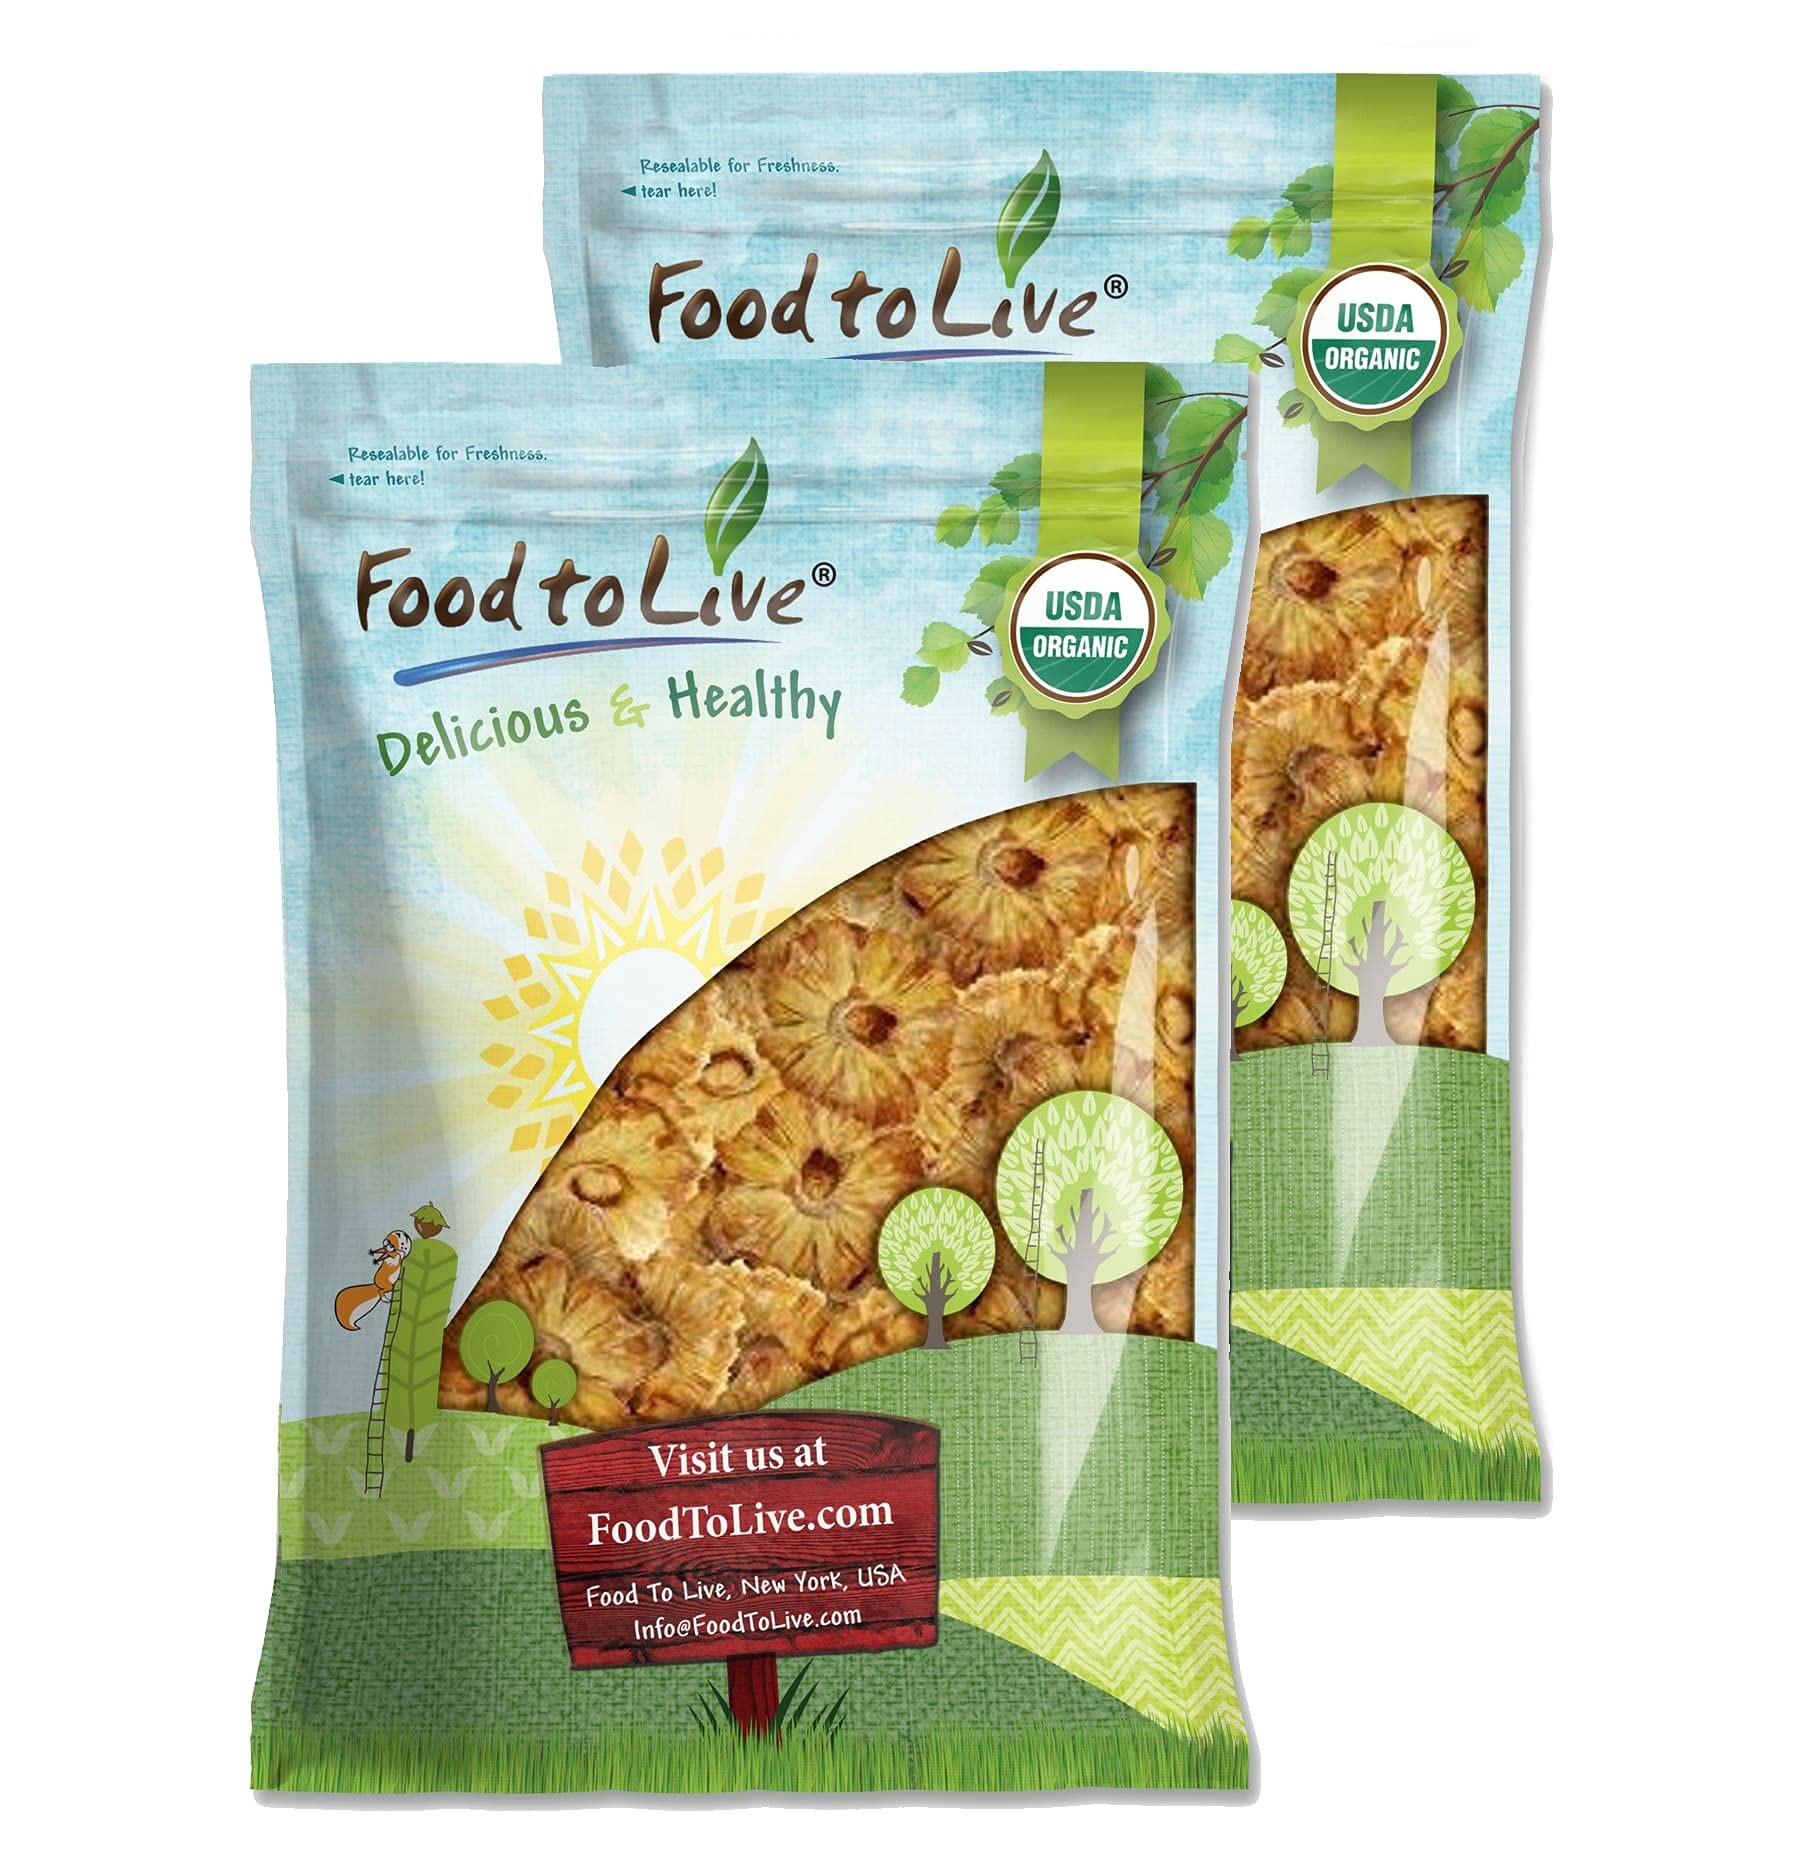
Item Name: Food to Live - Organic Dried Pineapple Rings, 10 Pounds Non-GMO, Flavorful Chewy Fruit Snack, Vegan, Unsulfured, No Sugar Added, Bulk, Addition to Desserts, Cakes, Pies, No Sulphites, Unsweetened
Bullet Point 1: ✔️SWEET LOW-CALORIE SNACK: Organic Dried Pineapple calories: 69 per 1 ounce. Enjoy this tasty snack anytime.
Bullet Point 2: ✔️VITAMIN C BOOST: Food to Live Organic Dried Pineapple is full of antioxidants and gives you a large serving of vitamin C.
Bullet Point 3: ✔️ORGANIC PINEAPPLE: Our Organic Dried Pineapple Rings is 100% non-GMO.
Bullet Point 4: ✔️ENERGY SOURCE: Snacking on our dried pineapple rings fills you with energy right away.
Bullet Point 5: ✔️GREAT COOKING INGREDIENT: Enjoy dried pineapple slices in baked goods, salads, sauces, fried rice, desserts, and tea.
Product Description: <b>Where Do Pineapples Come From?</b><br><br> The pineapple plant, also called ‘ananas’, comes from Paraguay. The local peoples helped it spread to other parts of South America and the Spanish conquistadores brought it back to Spain, from where the news of the delicious fruit traveled all over the world.<br> Organic Dried Pineapple from Food to Live is the fruit turned into a great quick snack. It’s tasty, keeps well, and has several dozen culinary uses. It’s also a low-calorie and low-fat product, so you can chew a few dried pineapple rings to get a boost of energy anytime.<br><br> <b>Benefits of Organic Dried Pineapple from Food to Live</b><br><br> There are about 25.5 million tons of pineapples harvested every year. The majority of them comes from Costa Rica, Brazil, and the Philippines. Our product is completely free from any harmful additives. Processed at an organic facility, our Dried Pineapple is unsweetened, safe, and delicious, like only 100% natural fruit can be. You and your family can enjoy it anytime as it will keep for many months in your pantry, cupboard, or fridge. Uses of Pineapples for Food and Beauty Pineapple is a very popular fruit and has many uses in various industries. You can eat it raw as it tastes amazing or add to fruit salads, pizza toppings, smoothies, or desserts. Fresh pineapple can also be used in stews and even some exotic varieties of curry. However, Organic Dried Pineapple is often a better option for these particular recipes.
Value: 160.0
Unit: Ounce

Price: 139.69